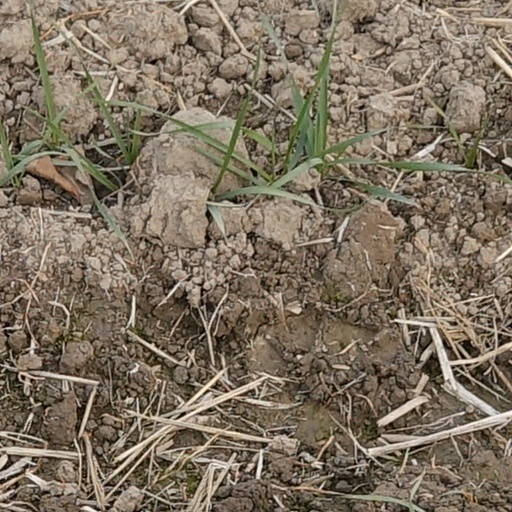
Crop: wheat